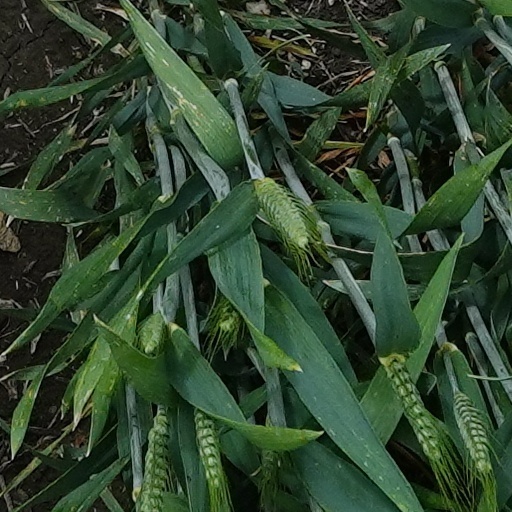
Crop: wheat